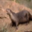
Label: otter